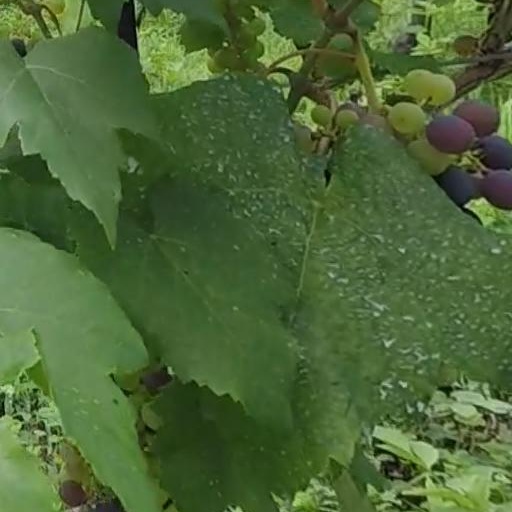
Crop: grape